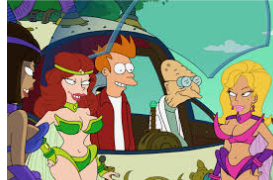
Portrait style: Cartoon Portrait